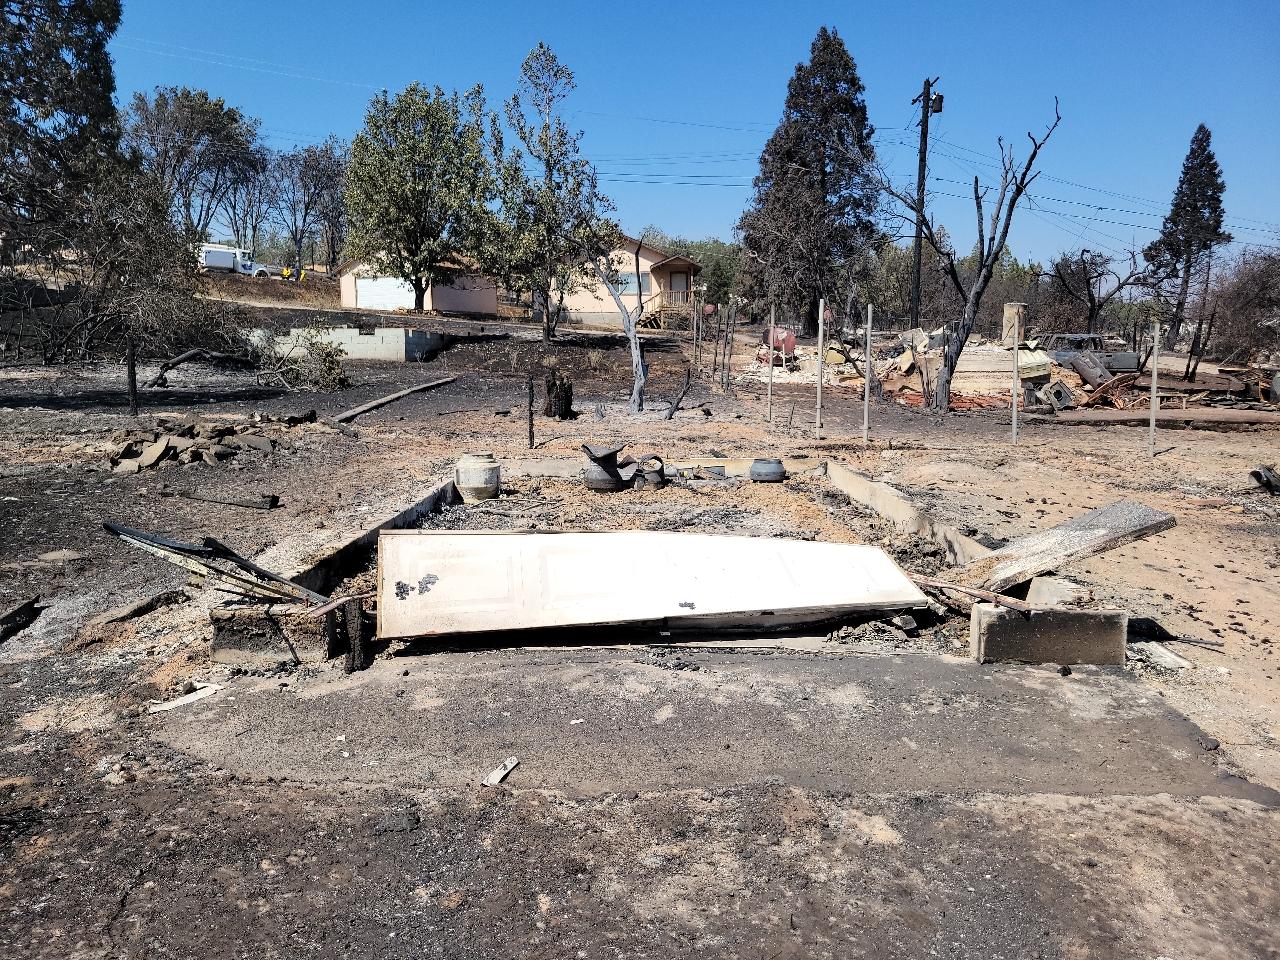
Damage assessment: destroyed